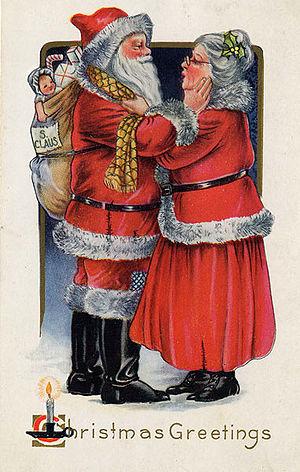
La mère Noël est l'épouse du père Noël. Elle est généralement présentée comme une femme âgée, corpulente, aimable et patiente, alors que le père Noël est souvent plus exubérant. Elle prépare des biscuits dans la maison du père Noël et assiste parfois la production de jouets, supervisant les lutins du père Noël. Elle apparaît fréquemment dans les dessins animés, livres pour enfants et sur les cartes de vœux.